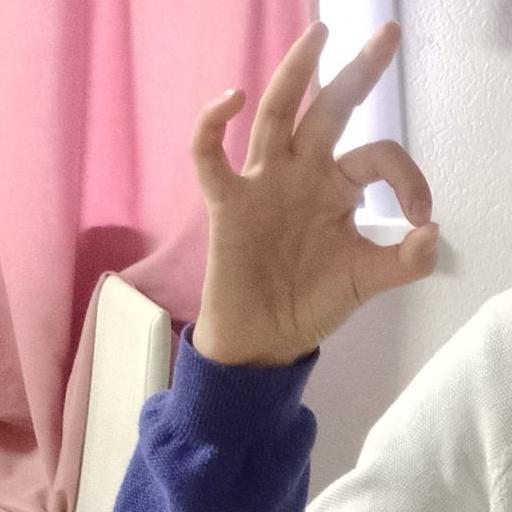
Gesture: ok